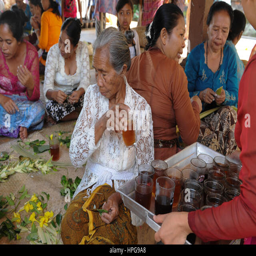
women and young girls are busily preparing the offerings for a great ceremony